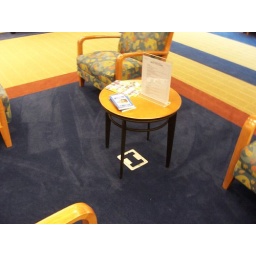
Chairs & table near informatio desk, with power in floor